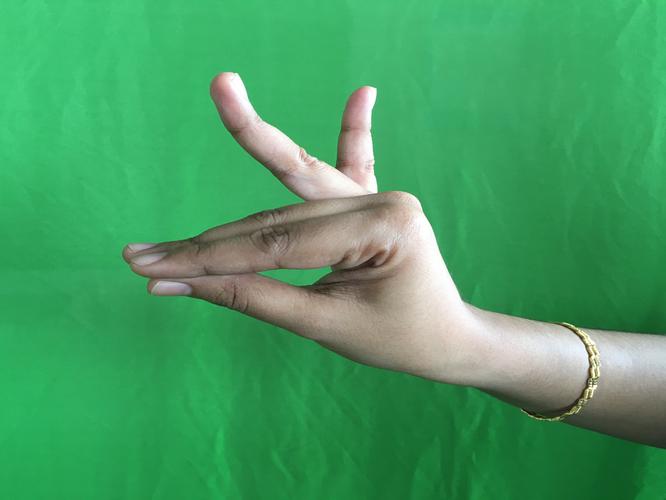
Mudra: Katakamukha_1
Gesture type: single_hand